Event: Nepal Earthquake
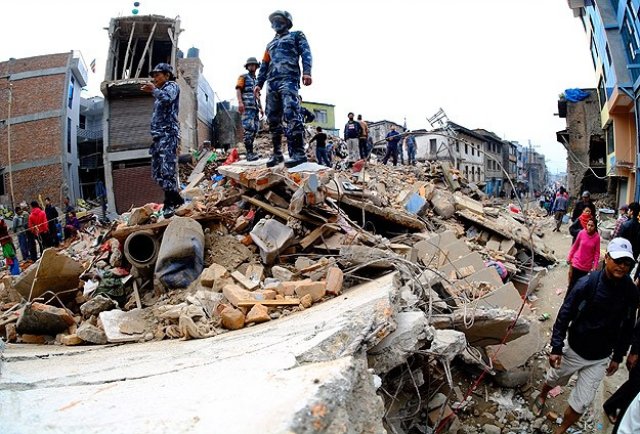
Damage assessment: damage